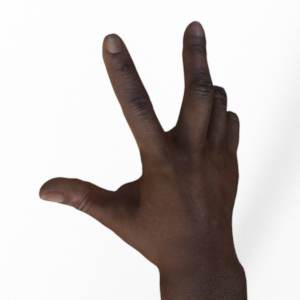
Label: scissors